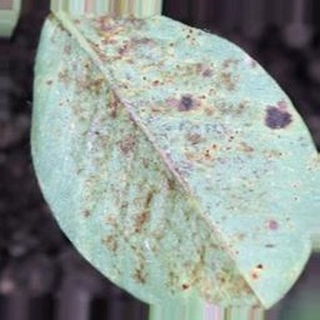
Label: groundnut_rust